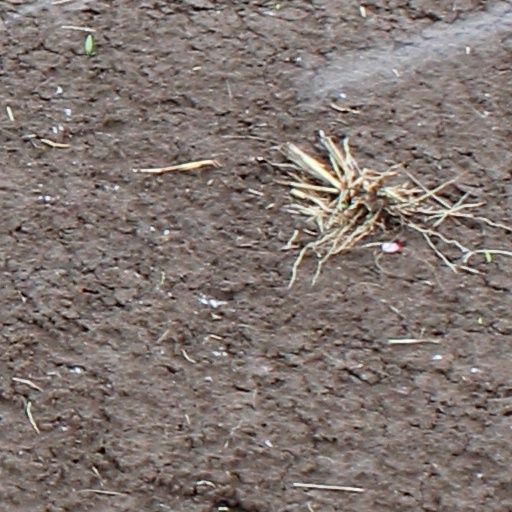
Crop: wheat